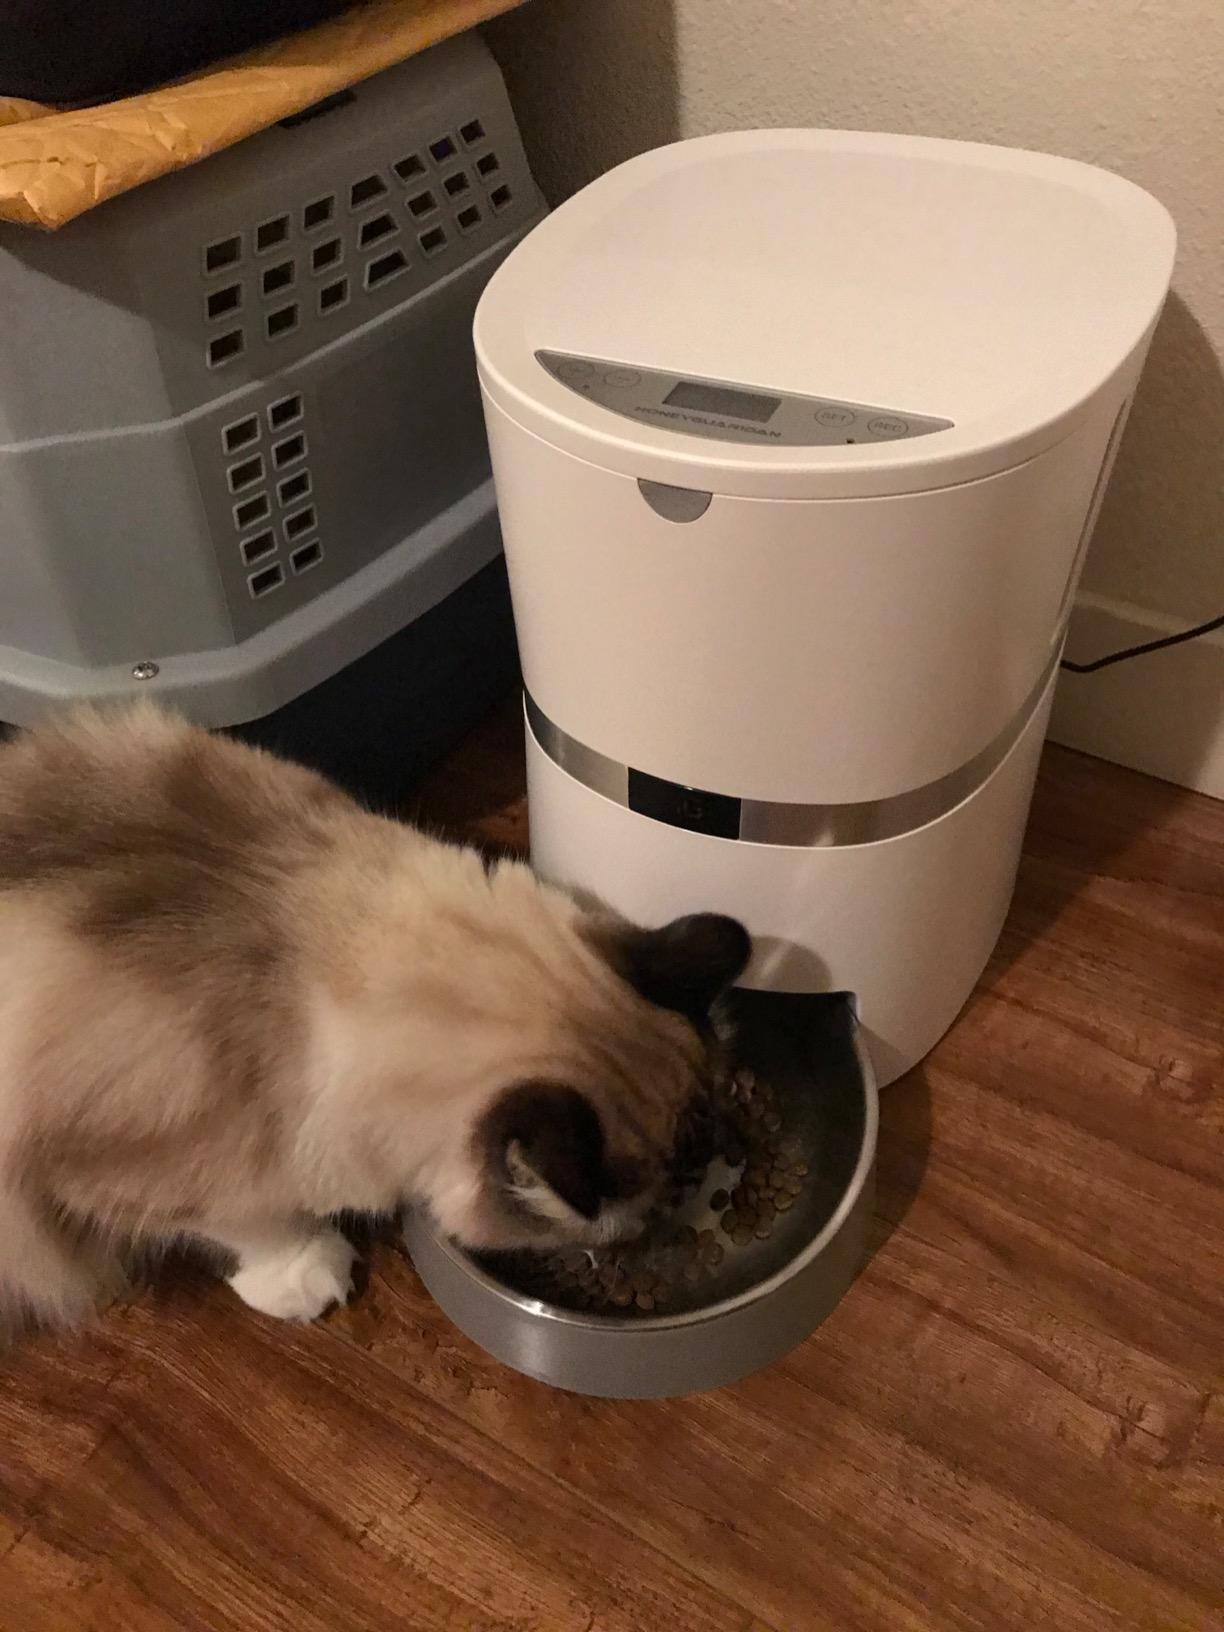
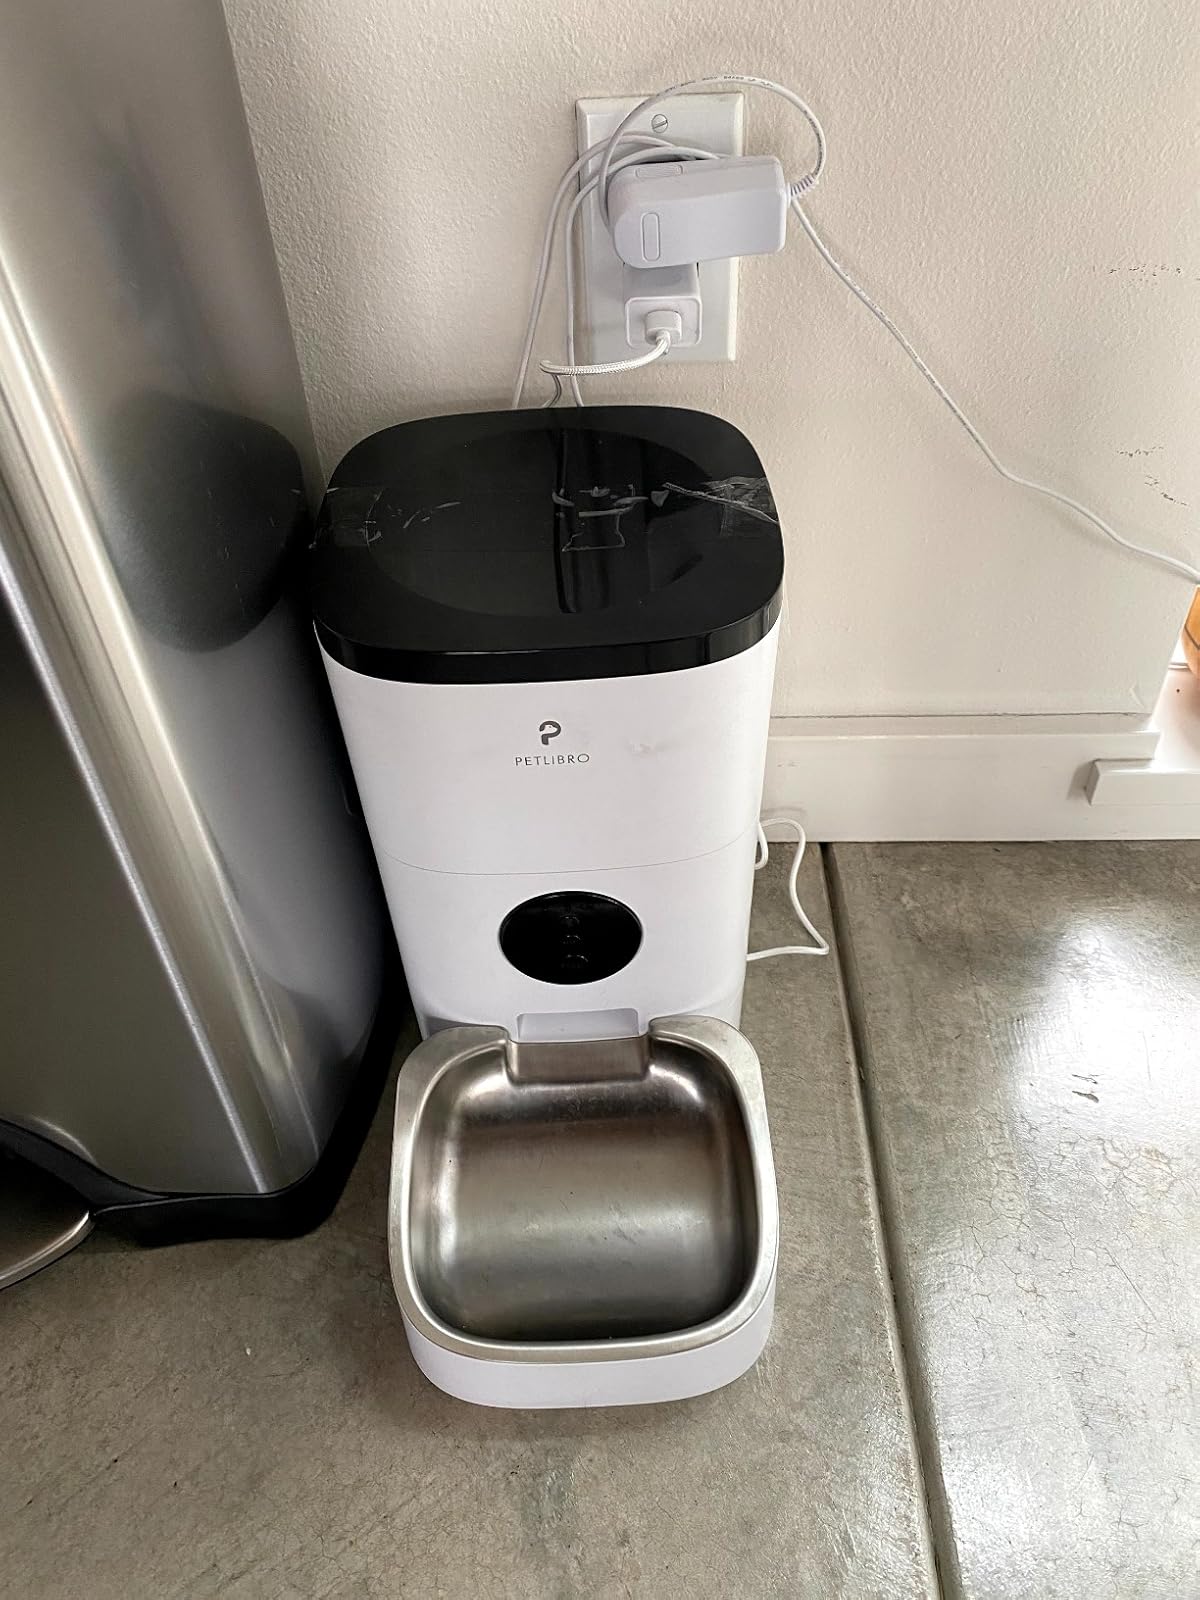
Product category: items_feeder
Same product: no